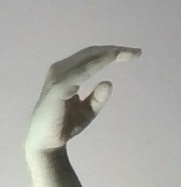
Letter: jeem